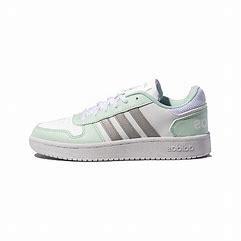
Brand: adidas
Model: NEO Hoops 2 Skate